Bryndwr

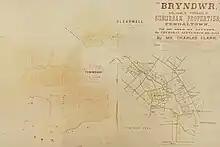
Photo of promotional document advertising sections for sale in the original Bryndwr subdivision in 1880.

His land, sections 503 and 504, was known as Bryndwr Farm, Fendall Town. Jeffreys subdivided the land, selling 180 lots at auction as the "valuable suburb of Bryndwr", in 1880. Many streets he named in the area have Welsh associations including Jeffreys, Plynlimon, Penhelig, Glandovey (Anglicised over time from "Glandyfi"), Idris, (from Cadair Idris), Snowdon, Garreg, and Bryndwr Road. Jeffreys, his wife and daughter returned to Glandyfi castle after his elder brother, Edward, died in 1888.